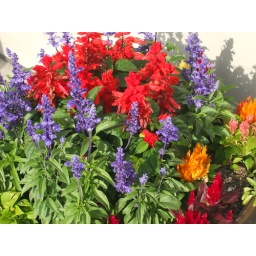
New flowers in the pots